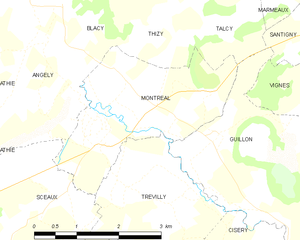
Carte des communes françaises Montréal
Montréal est une commune française située dans le département de l'Yonne en région Bourgogne-Franche-Comté, dans la région naturelle de l'Avallonnais. Les habitants se nomment les Montréalais et Montréalaises.